William Grainge

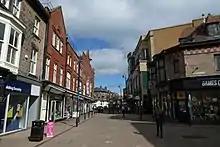
Oxford Street (previously Chapel Street), Harrogate. If the street numbers are unchanged, then the building on the far left is Grainge's former bookshop.

Grainge married Mary Chapman (Minskip c.1829 – Harrogate 1908) in 1855 at Great Ouseburn. They had three children all born in Minskip: Elizabeth (born c.1856) who assisted in the stationery shop; Thomas (born c.1858) a railway clerk; and Ann Bentley nee Grainge (born c.1860) a dressmaker. The 1861 and 1871 censuses find the family living at 1 Cheltenham Place, Harrogate. In 1881 Grainge and his family were living in Chapel Street, Harrogate. However, according to Farrah, in 1860 Grainge opened a shop in Baker Lane (later Walker Road) in Harrogate, selling books and stationery. He later opened a shop in Chapel street, converting the Walker Road shop into a private house called Ripon House. There he wrote what he believed to be the first "History of Harrogate and the Forest of Knaresborough" (1871), published, like many of his other local histories, by subscription. Although Grainge had left Hirst & Capes, he remained able to act in a legal capacity. In 1886 he was granted letters of administration in respect of the will of Isabella Mason (died 1885) and Isabella's sister Jane Deighton.